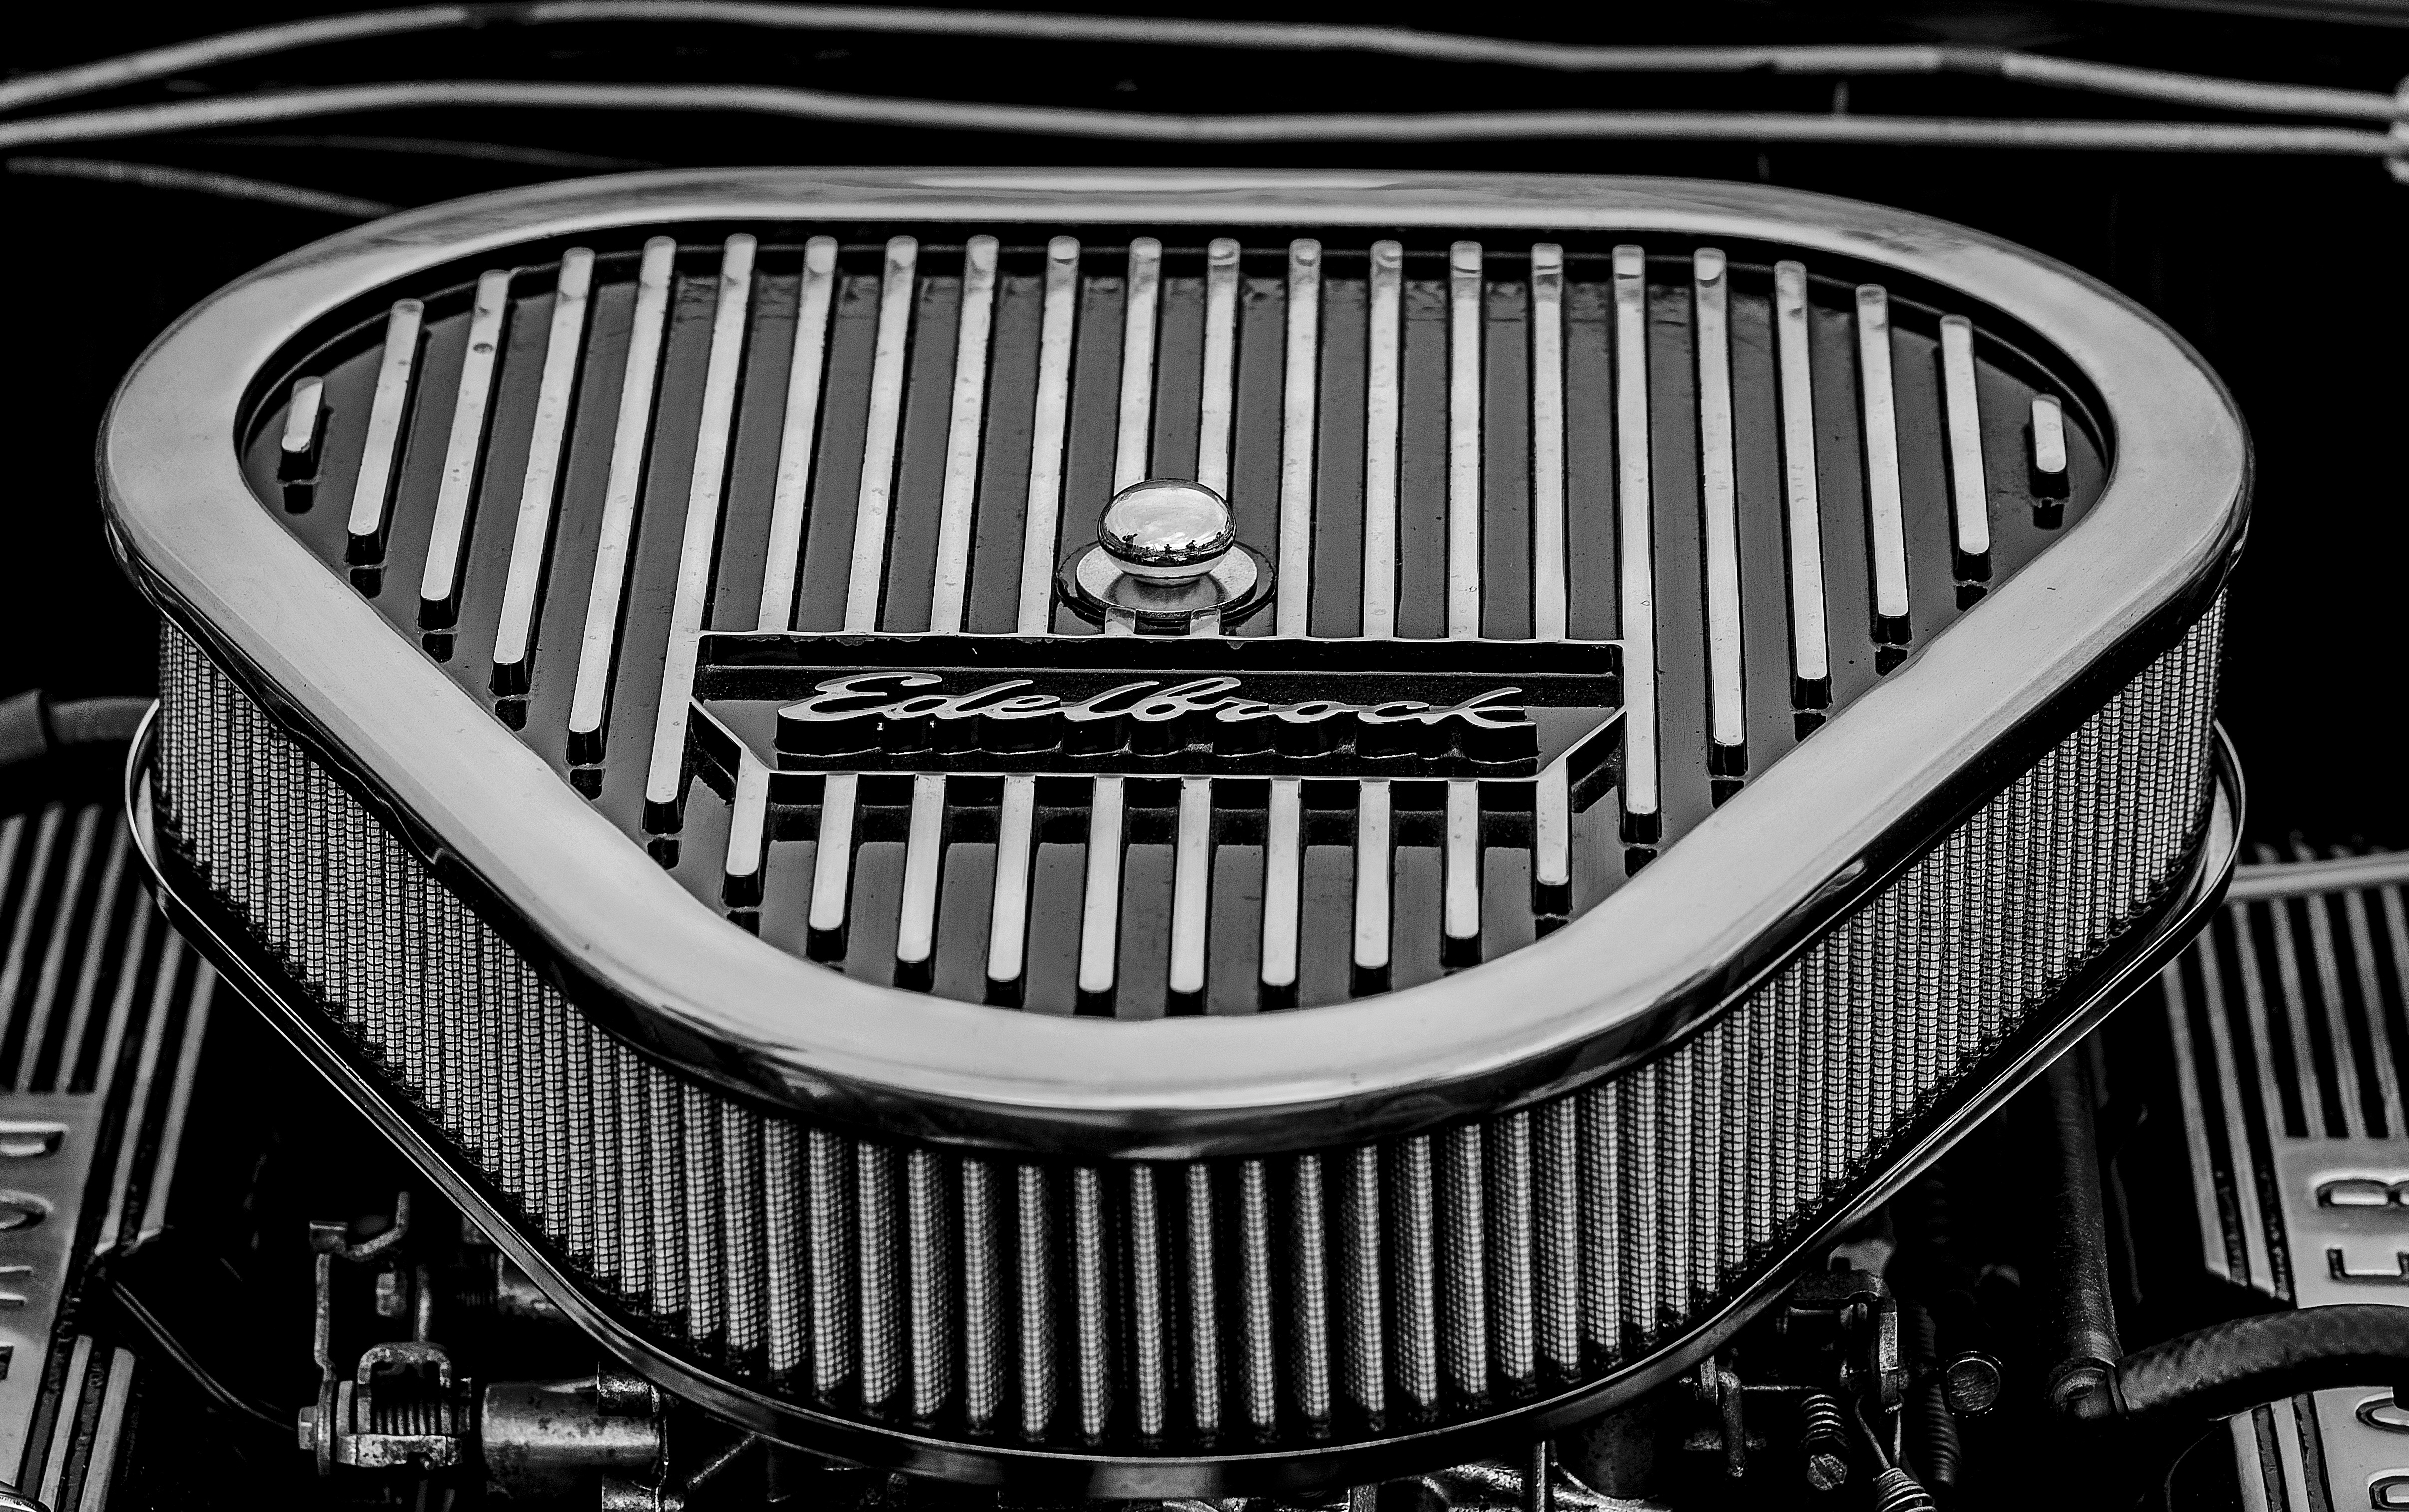
black and white, white, car, vintage, automobile, retro, old, transport, repair, vehicle, auto, black, monochrome, art, background, engine, motor, filter, service, vintage cars, spare, monochrome photography, nerivill1